343d Wing

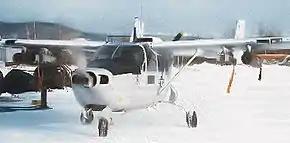
25th TASS O-2A at Eielson AFB

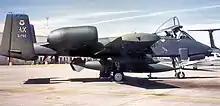
18th Tactical Fighter Squadron A-10 at Eielson

The 343d became Eielson Air Force Base's host unit on 1 October 1981 as the 343d Composite Wing, when it replaced the 5010th Combat Support Group and absorbed the 5010th's personnel and equipment. The 25th Air Support Operations Squadron, flying the Cessna O-2 Skymaster, was transferred from the 5010th as the wing's initial operational squadron. In January 1982, the wing received its second operational squadron when the 18th Tactical Fighter Squadron moved from Elmendorf to Eielson with its Thunderbolt IIs and was again assigned to the 343d. That fall, the wing's maintenance organization was converted to the Production Oriented Maintenance Organization, and three new maintenance squadrons were activated to replace the existing single maintenance squadron. As Eielson's host organization, one of the wing's major collateral missions was to provide support to Strategic Air Command's 6th Strategic Wing, which conducted aerial refueling and reconnaissance missions from the base until becoming non-operational in June 1992.